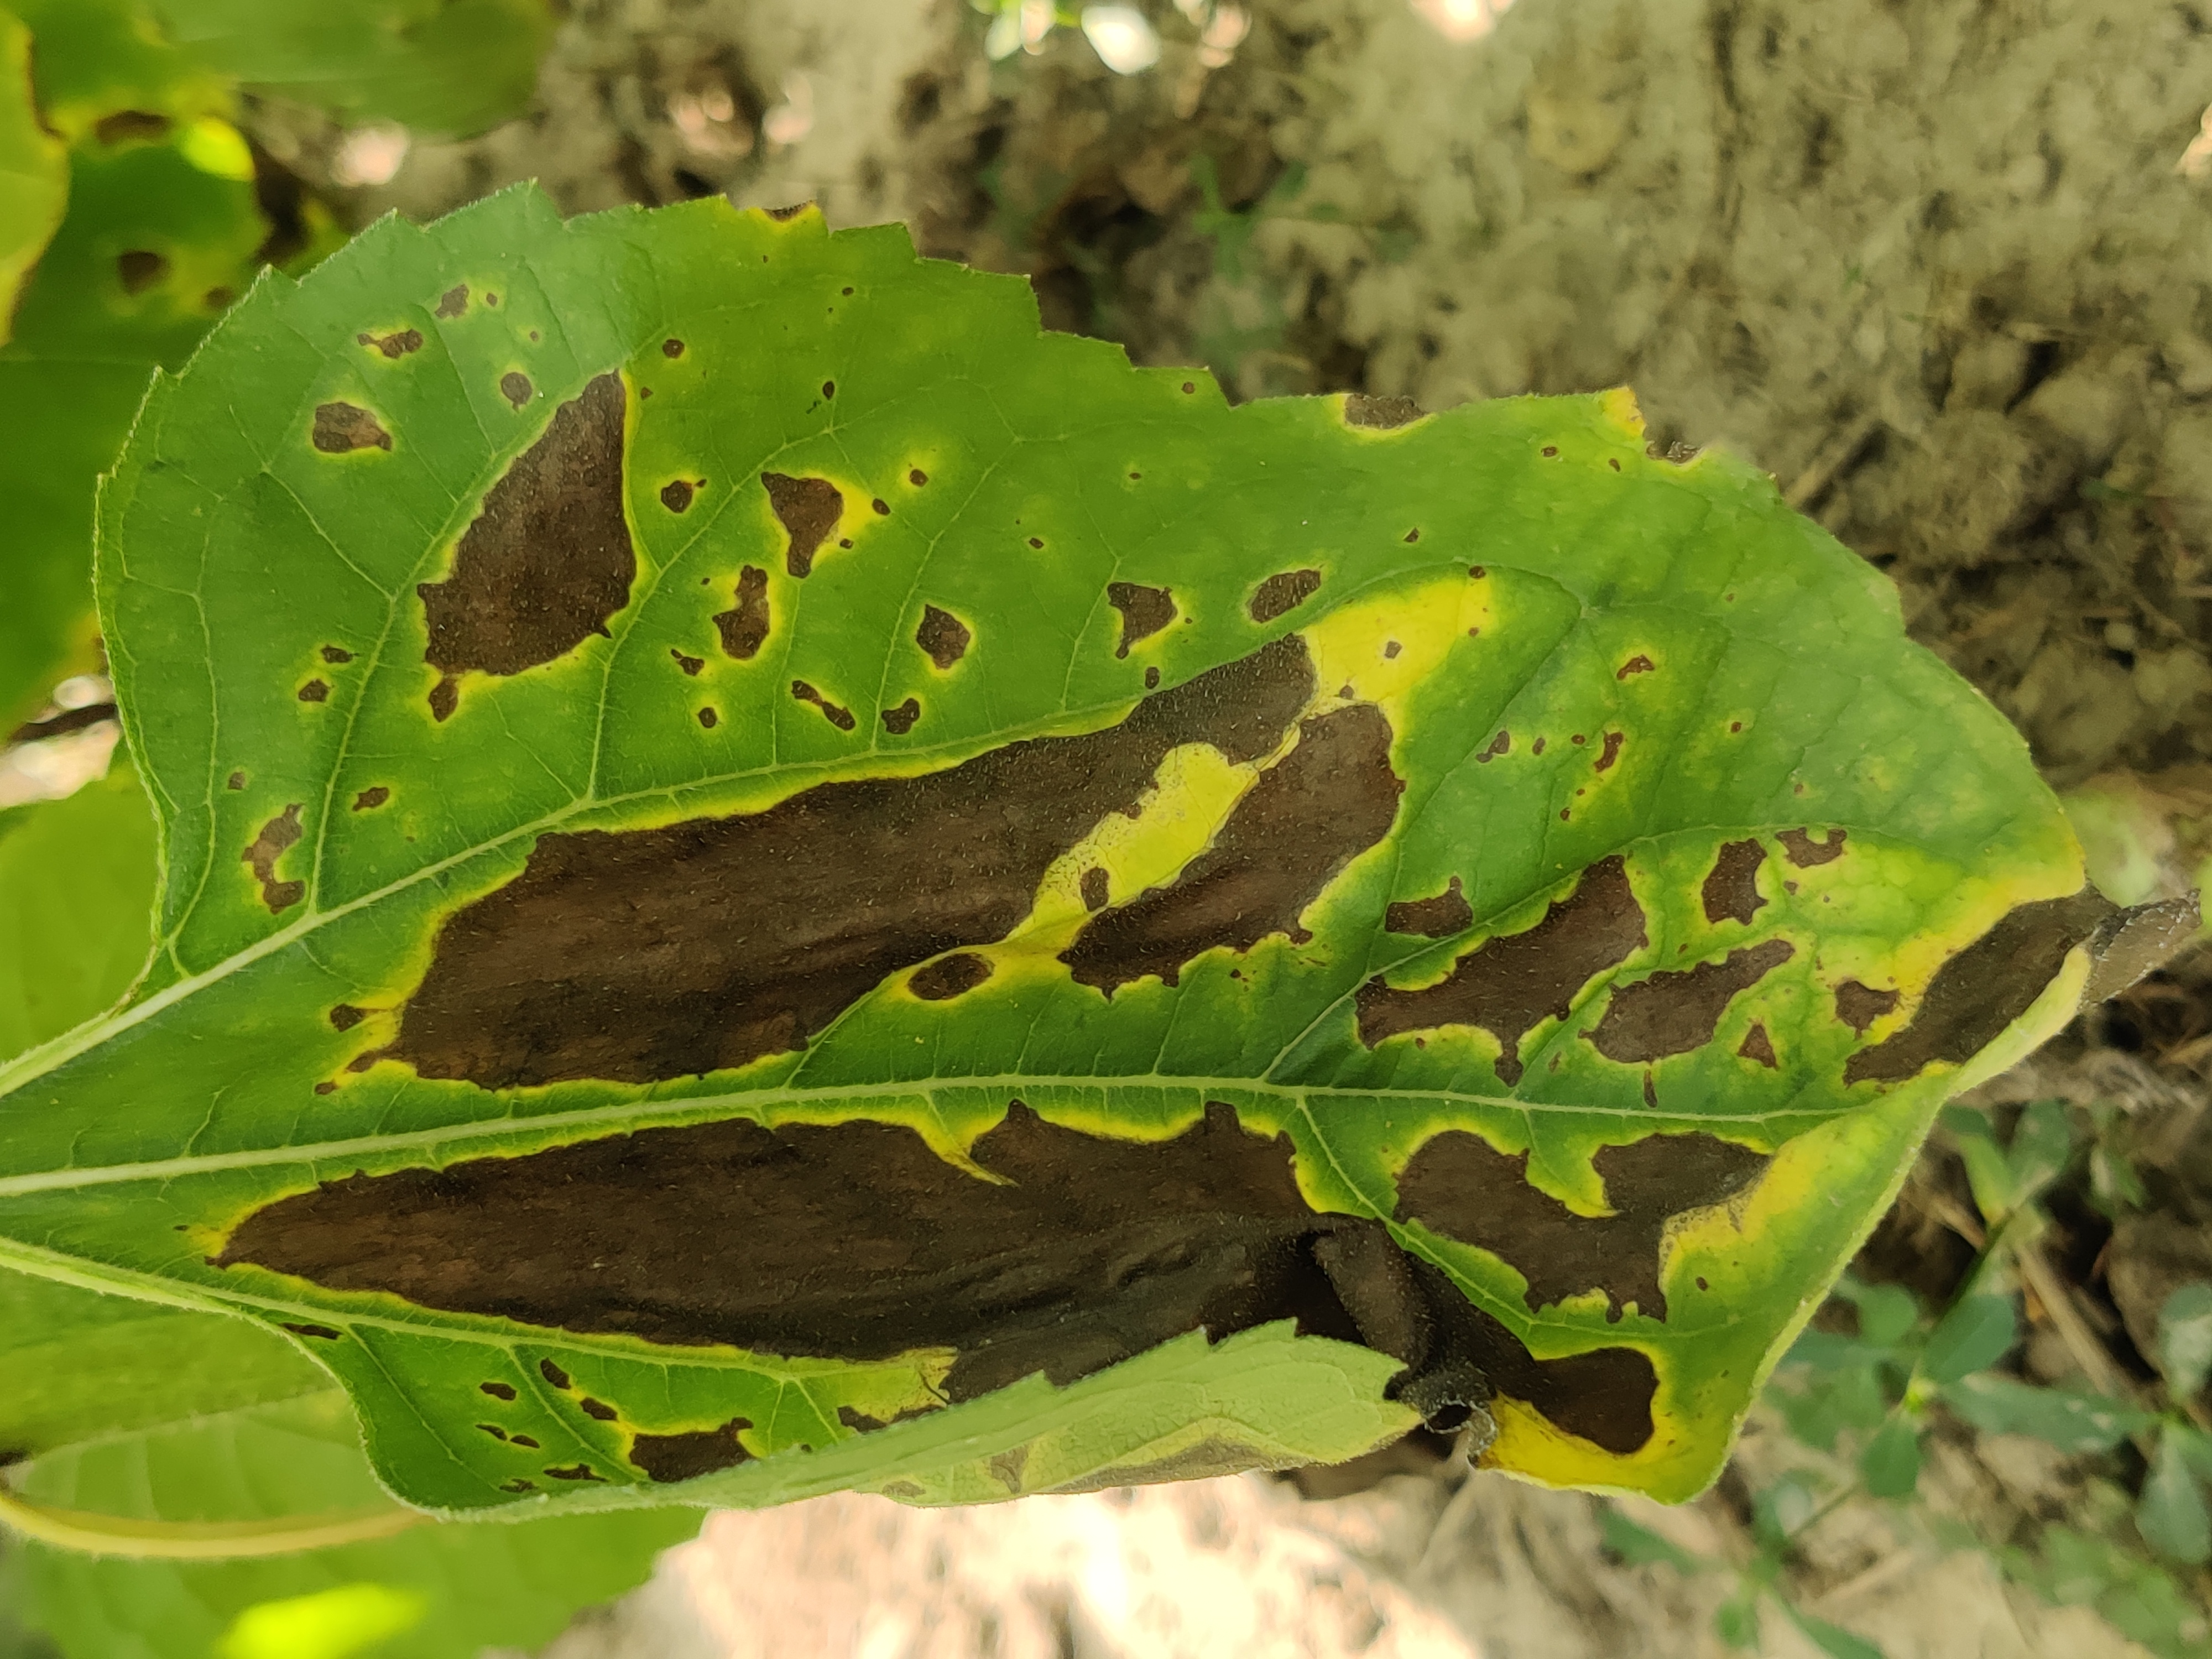
Label: Leaf_scars